Virginia City (film)

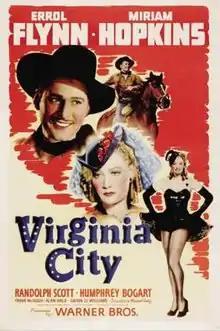
Theatrical release poster

Virginia City is a 1940 American Western film directed by Michael Curtiz and starring Errol Flynn, Miriam Hopkins, Randolph Scott, and a mustachioed Humphrey Bogart in the role of the real-life outlaw John Murrell. Based on a screenplay by Robert Buckner, the film is about a Union officer who escapes from a Confederate prison and is sent to Virginia City, from where his former prison commander is planning to send five million dollars in gold to Virginia to save the Confederacy. The film premiered in its namesake, Virginia City, Nevada. The film was shot in black and white (sepiatone).